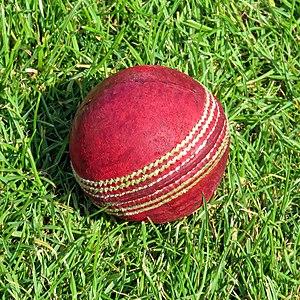
Une balle de cricket est de forme sphérique, et est faite de liège dur recouvert de cuir. Les règles qui précisent ses caractéristiques et son utilisation sont définies par la quatrième loi du cricket.